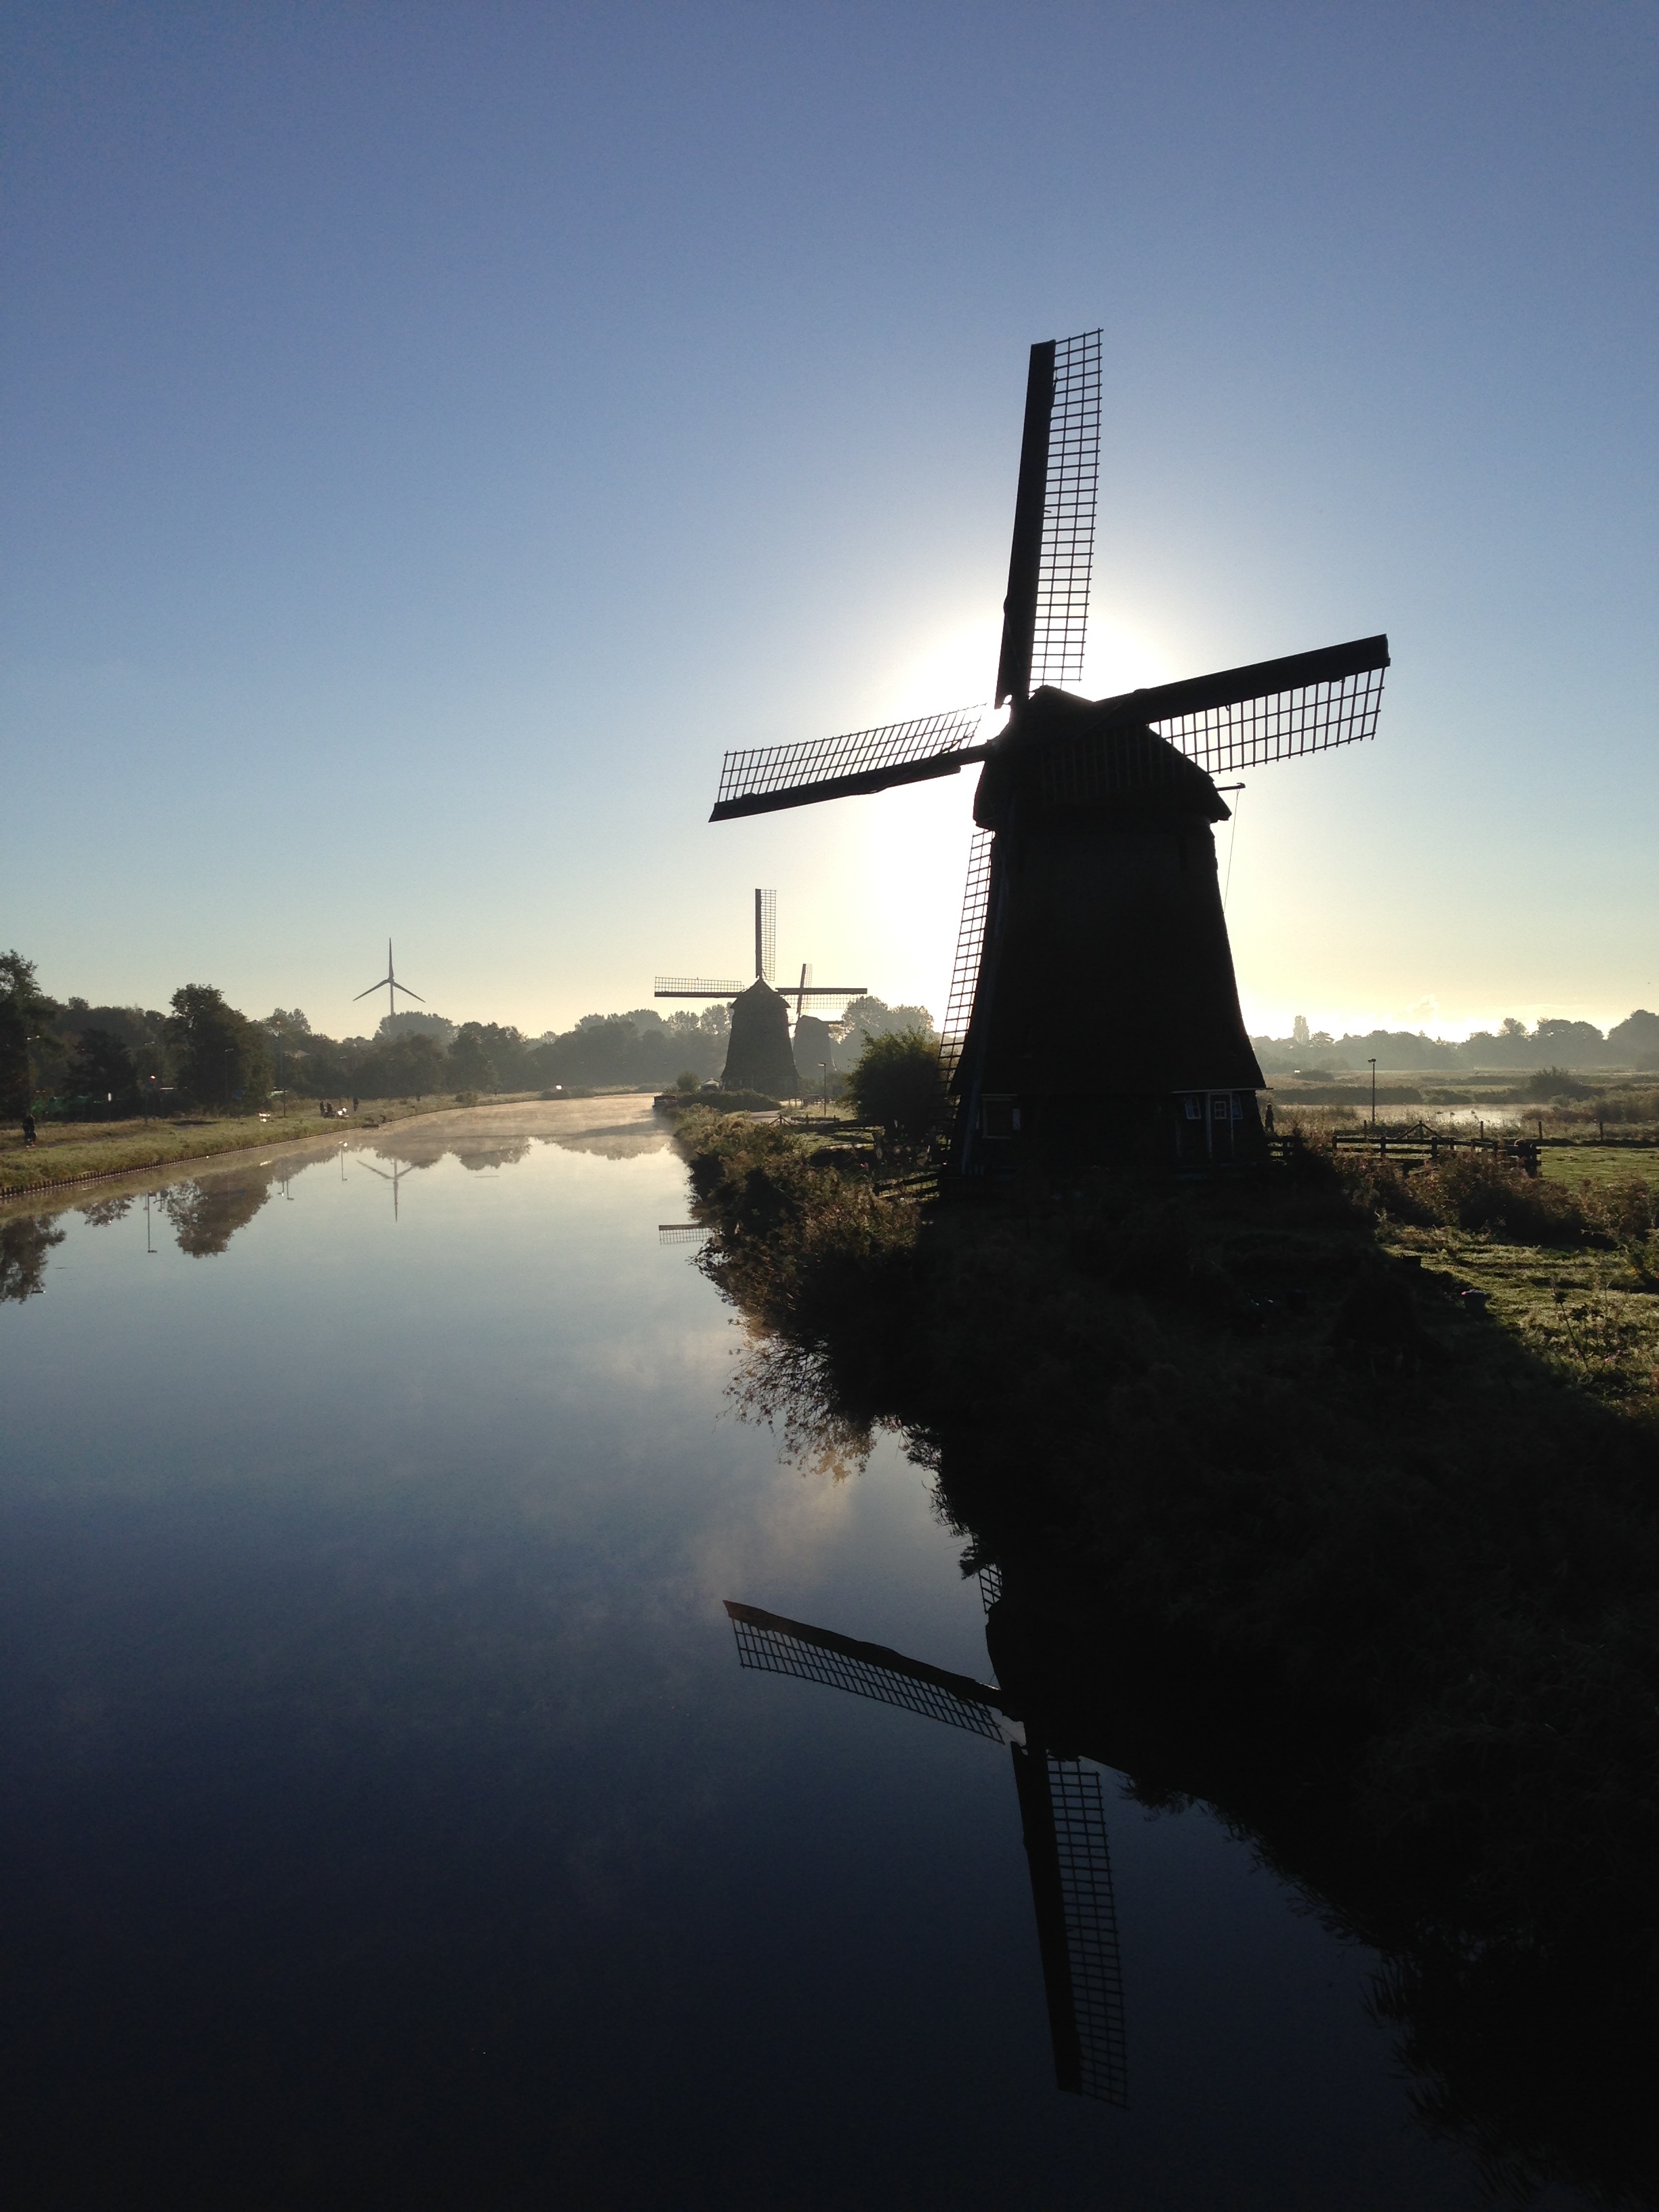
sea, morning, windmill, wind, dusk, reflection, vehicle, tower, holland, netherlands, mill, dutch, alkmaar